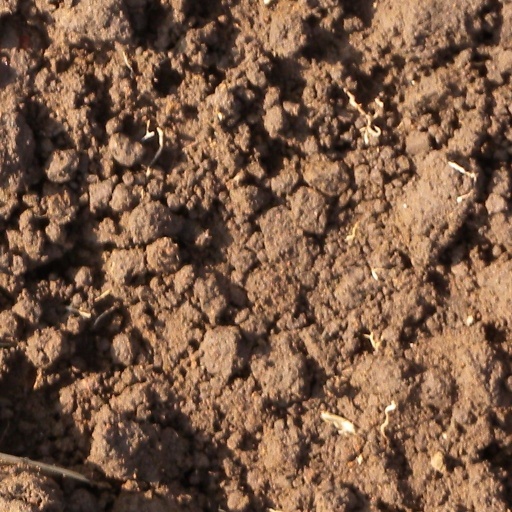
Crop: sorghum